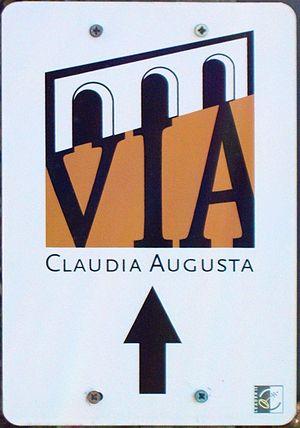
La Via Claudia Augusta est la route romaine, qui relie la plaine du Pô à la province de Rhétie en traversant les Alpes.